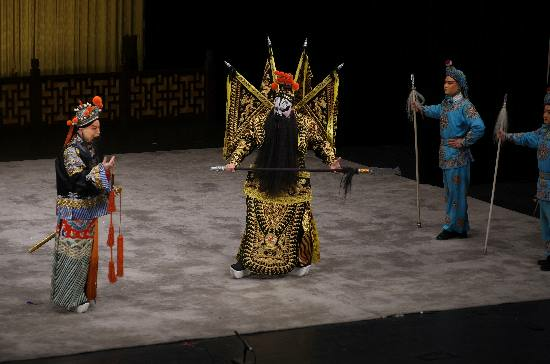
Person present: Yes